History of trams in Leipzig

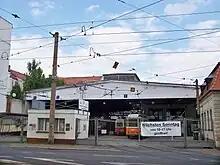
Möckern tramway museum

A terminal facility on the future depot site had already been built by 1905. The tramcar shed and the workshop were opened on 1 July 1907. Until about 1924, tramcars could reach two of the four depot tracks only by transfer table. A second four-track tramcar shed was opened in 1909. Line 10 tramcars used depot tracks for shunting until 1926.